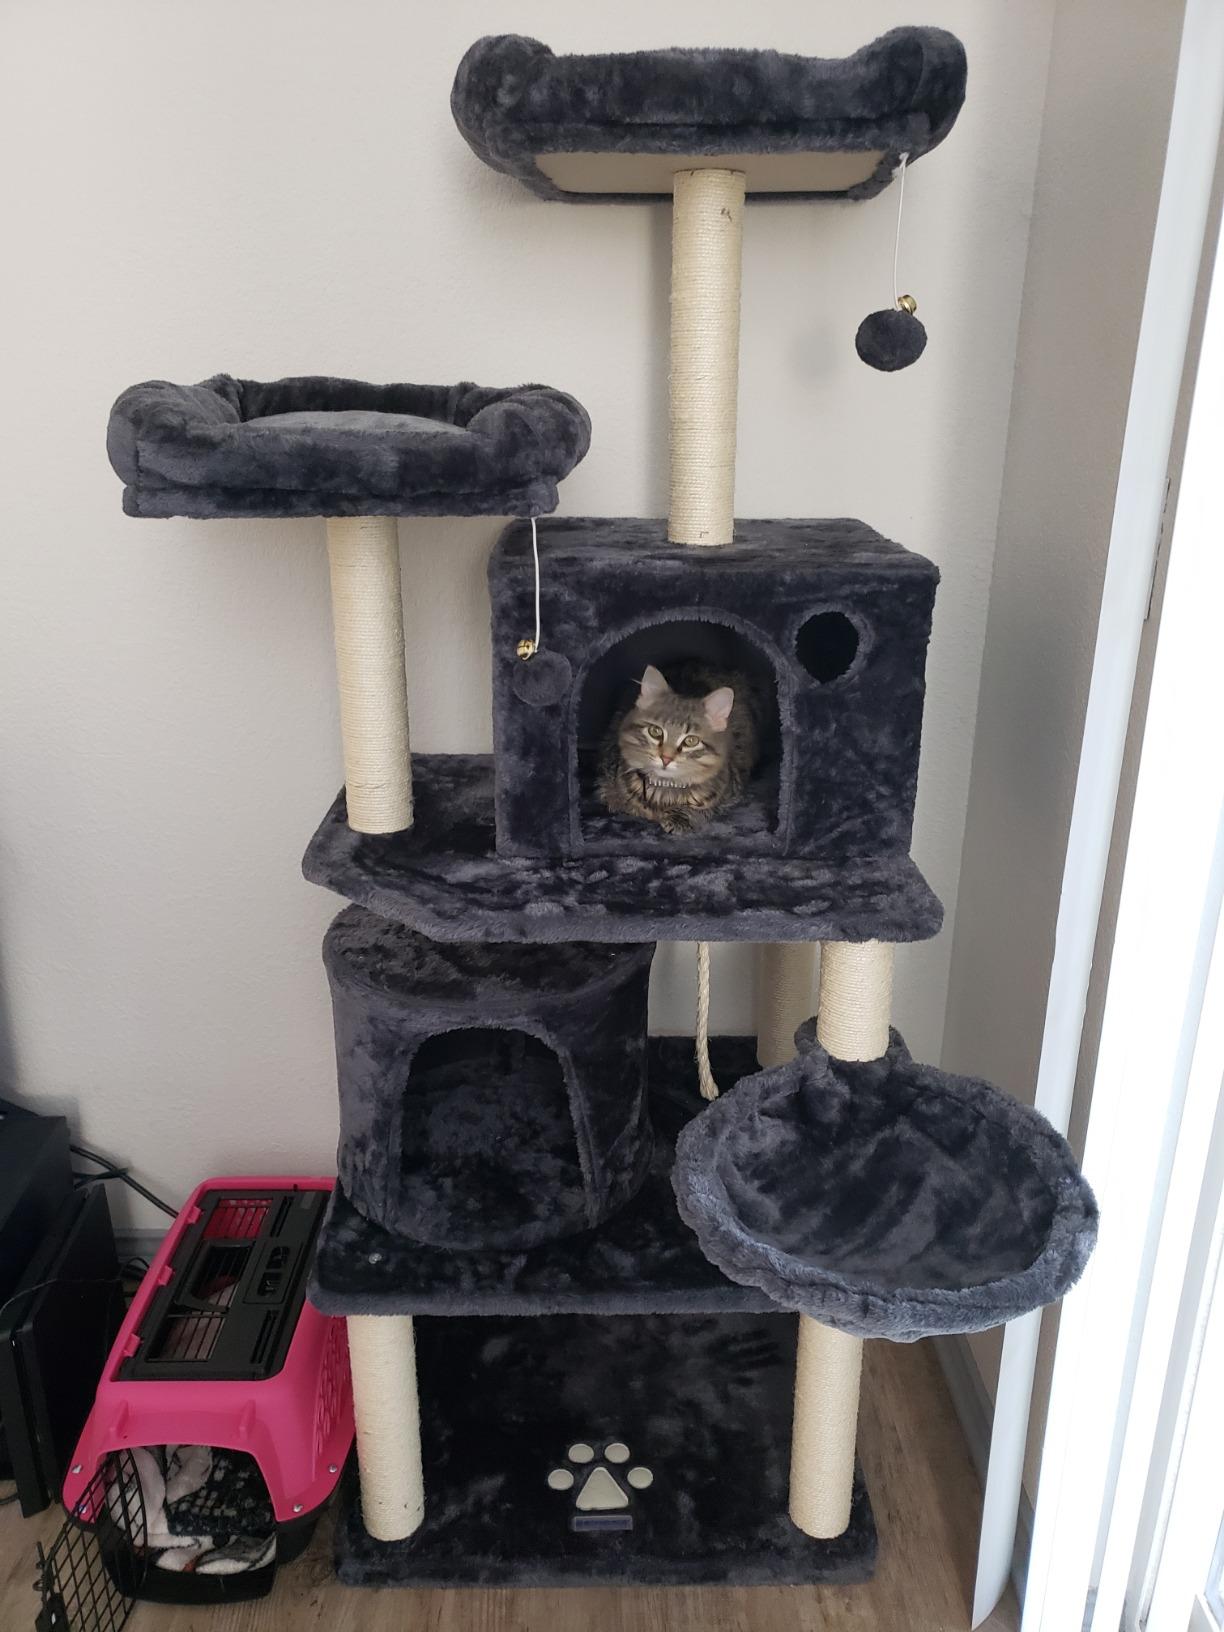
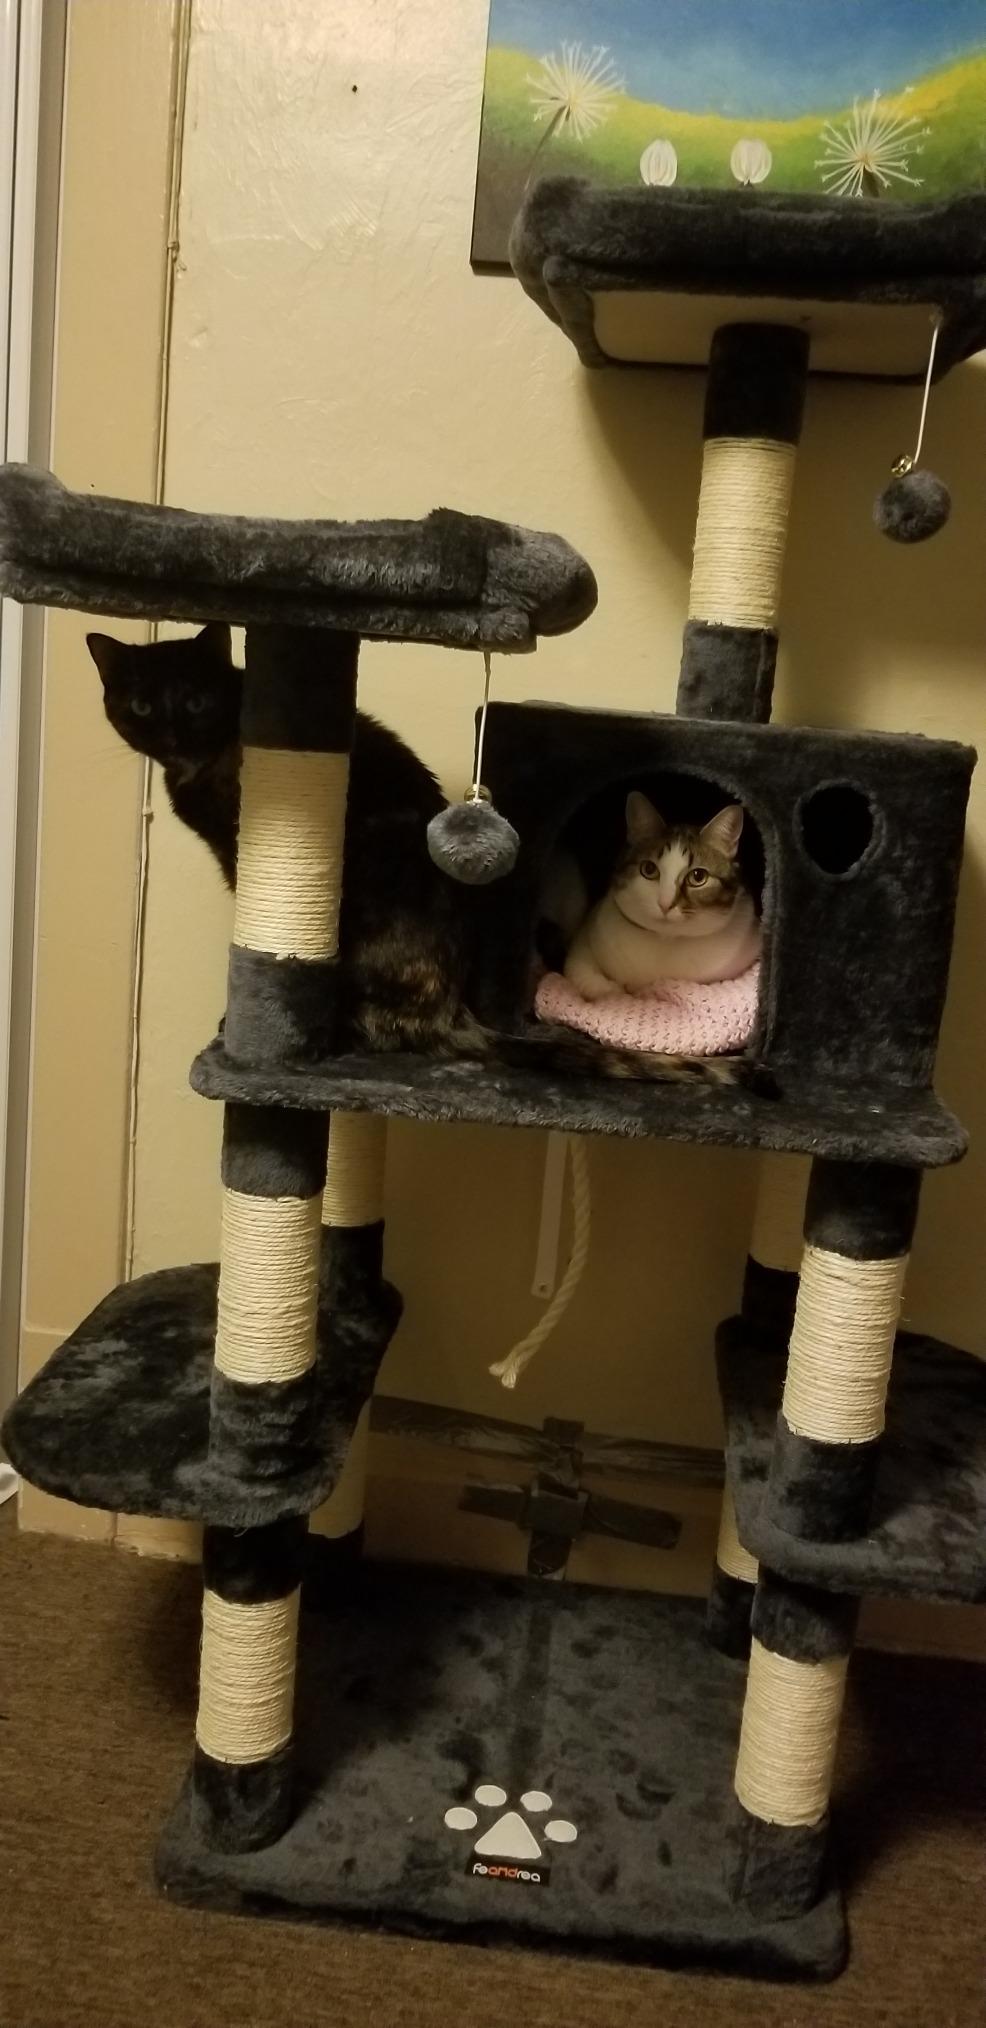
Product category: items_cat tree
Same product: no